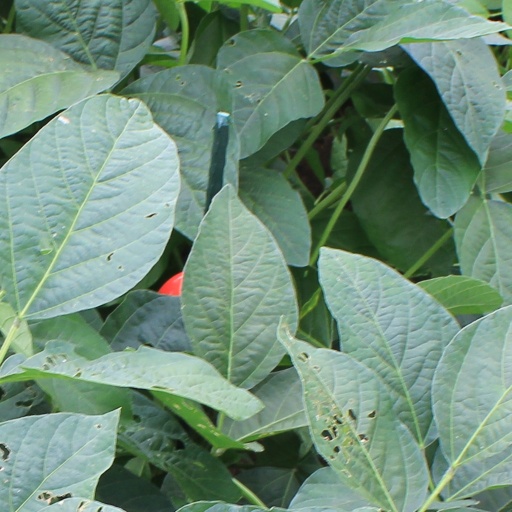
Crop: soybean